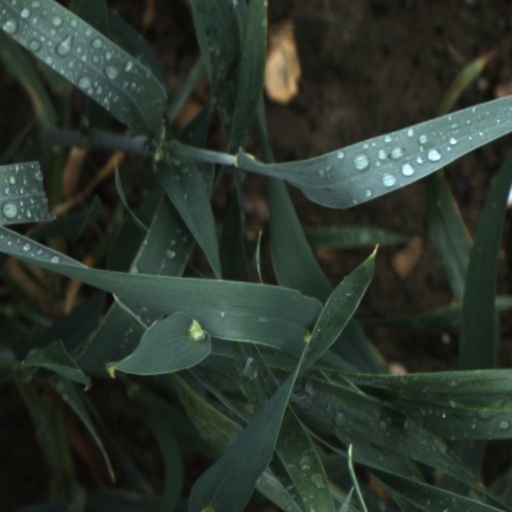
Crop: wheat